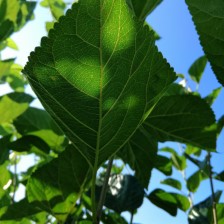
Variety: BlackOodTurkey